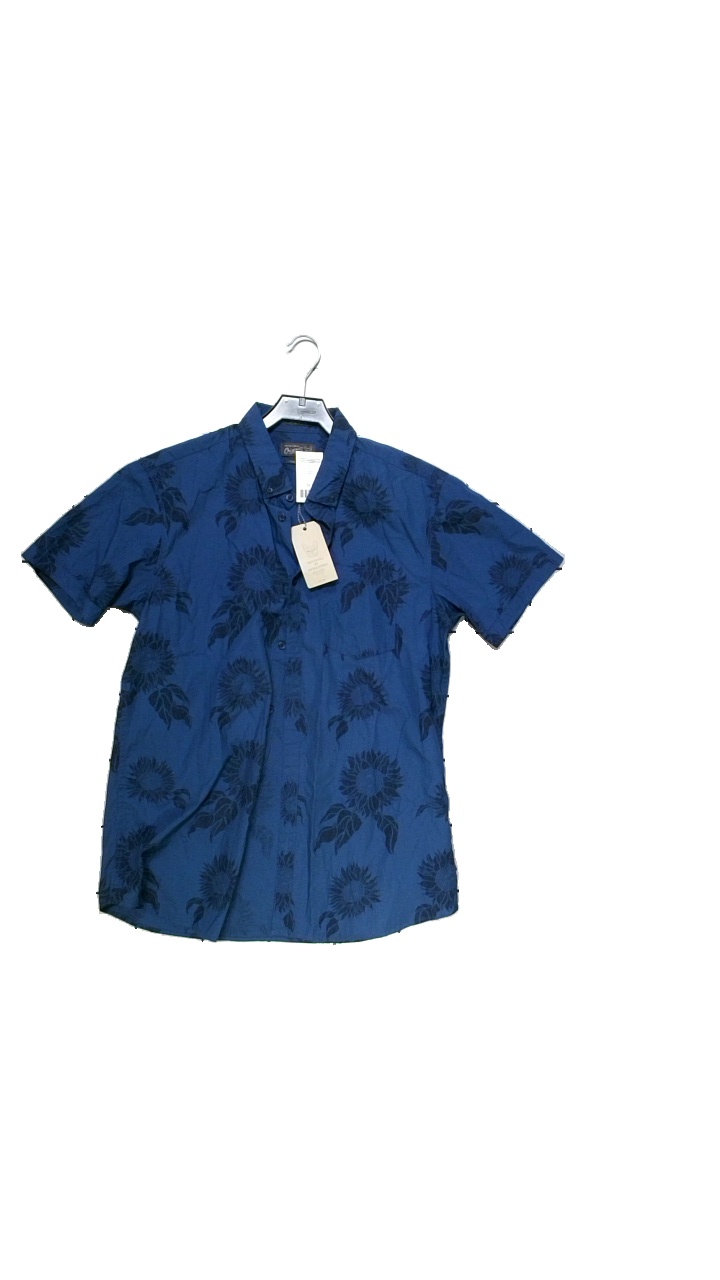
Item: Shirt (Men)
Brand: Jack And Jones
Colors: Blue
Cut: Regular
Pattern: Floral print
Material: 100% Bomull
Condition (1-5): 5
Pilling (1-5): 5
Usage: Reuse
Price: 50-100